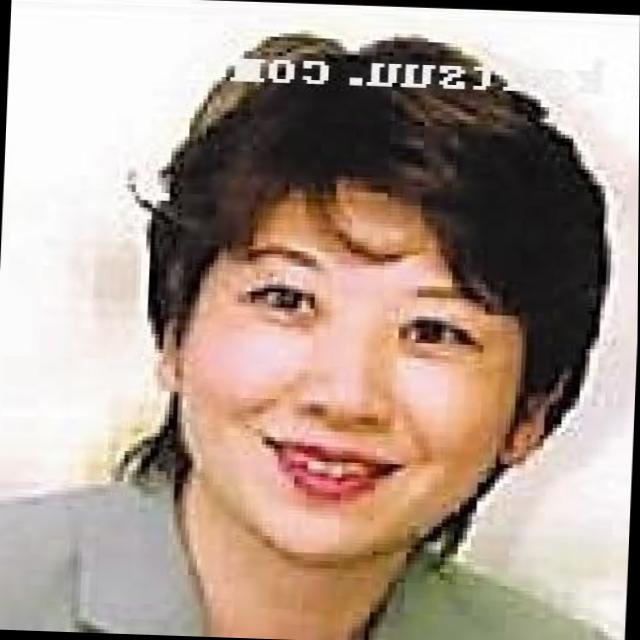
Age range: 45-64